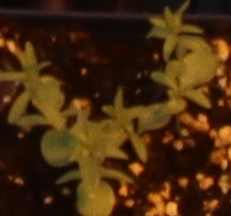
Label: Flax